Everett Mitchell

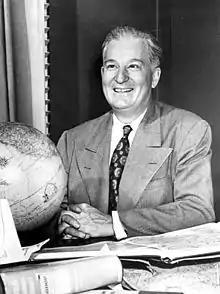
Everett Mitchell.

Everett Mitchell (March 15, 1898, in Oak Park, Illinois – November 12, 1990, in Wheaton, Illinois) was an American gospel singer and radio innovator.